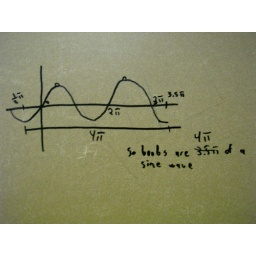
Only math geeks would write mathematic graffiti in a bathroom wall